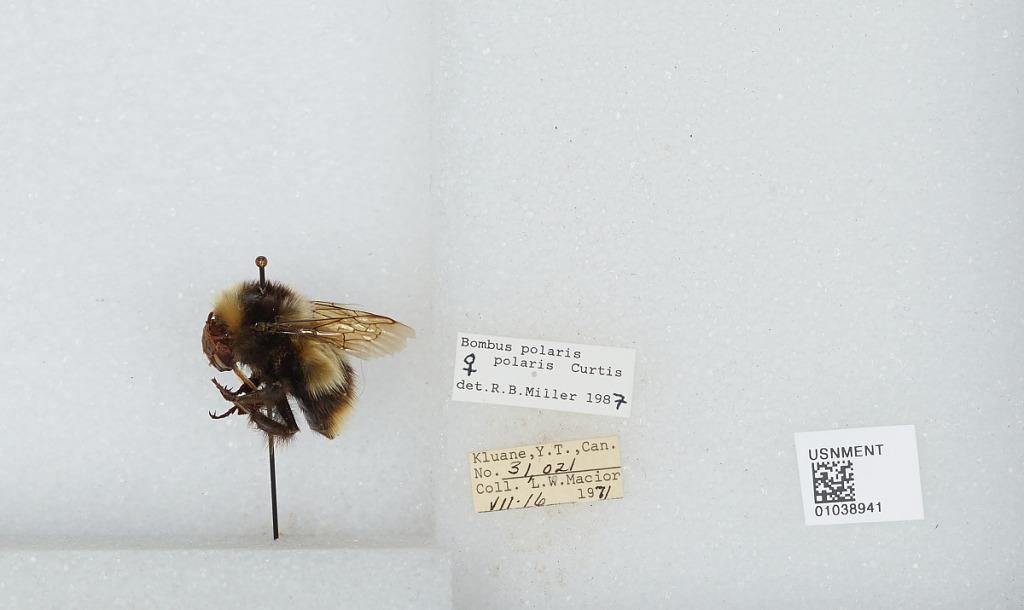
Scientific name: Bombus (Alpinobombus) polaris Curtis
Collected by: L. Macior
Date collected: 1971-7-16
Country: Canada
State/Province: Yukon Territory
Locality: Kluane
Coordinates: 60.75, -139.5
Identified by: Miller, R. B.